Cruella de Vil

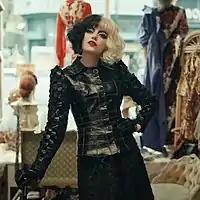
In Disney's 2021 live-action adaptation, "Cruella", Cruella de Vil was played by Emma Stone.

"Cruella", a live-action film that explores De Vil's backstory by Disney, was announced in 2011. The screenwriter Aline Brosh McKenna, known for writing "The Devil Wears Prada", was hired to write the screenplay, with Glenn Close serving as the executive producer, Andrew Gunn and Marc Platt as the producers, and Alex Timbers as director, while Kelly Marcel was set to revise the script originally written by McKenna. Emma Stone was cast in the titular role of Estella "Cruella" de Vil in 2016. Timbers dropped to direct the live-action Cruella de Vil film due to scheduling conflicts in December 2018 and was replaced with Craig Gillespie. The following year, Emma Thompson joined the film as Baroness von Hellman, while Tony McNamara and Dana Fox were hired to write the recent version of the screenplay. Joel Fry, Paul Walter Hauser, Mark Strong, Emily Beecham and Kirby Howell-Baptiste joined the cast. The film was simultaneously released to theatres and on premium video on demand through Disney+ on May 28, 2021.